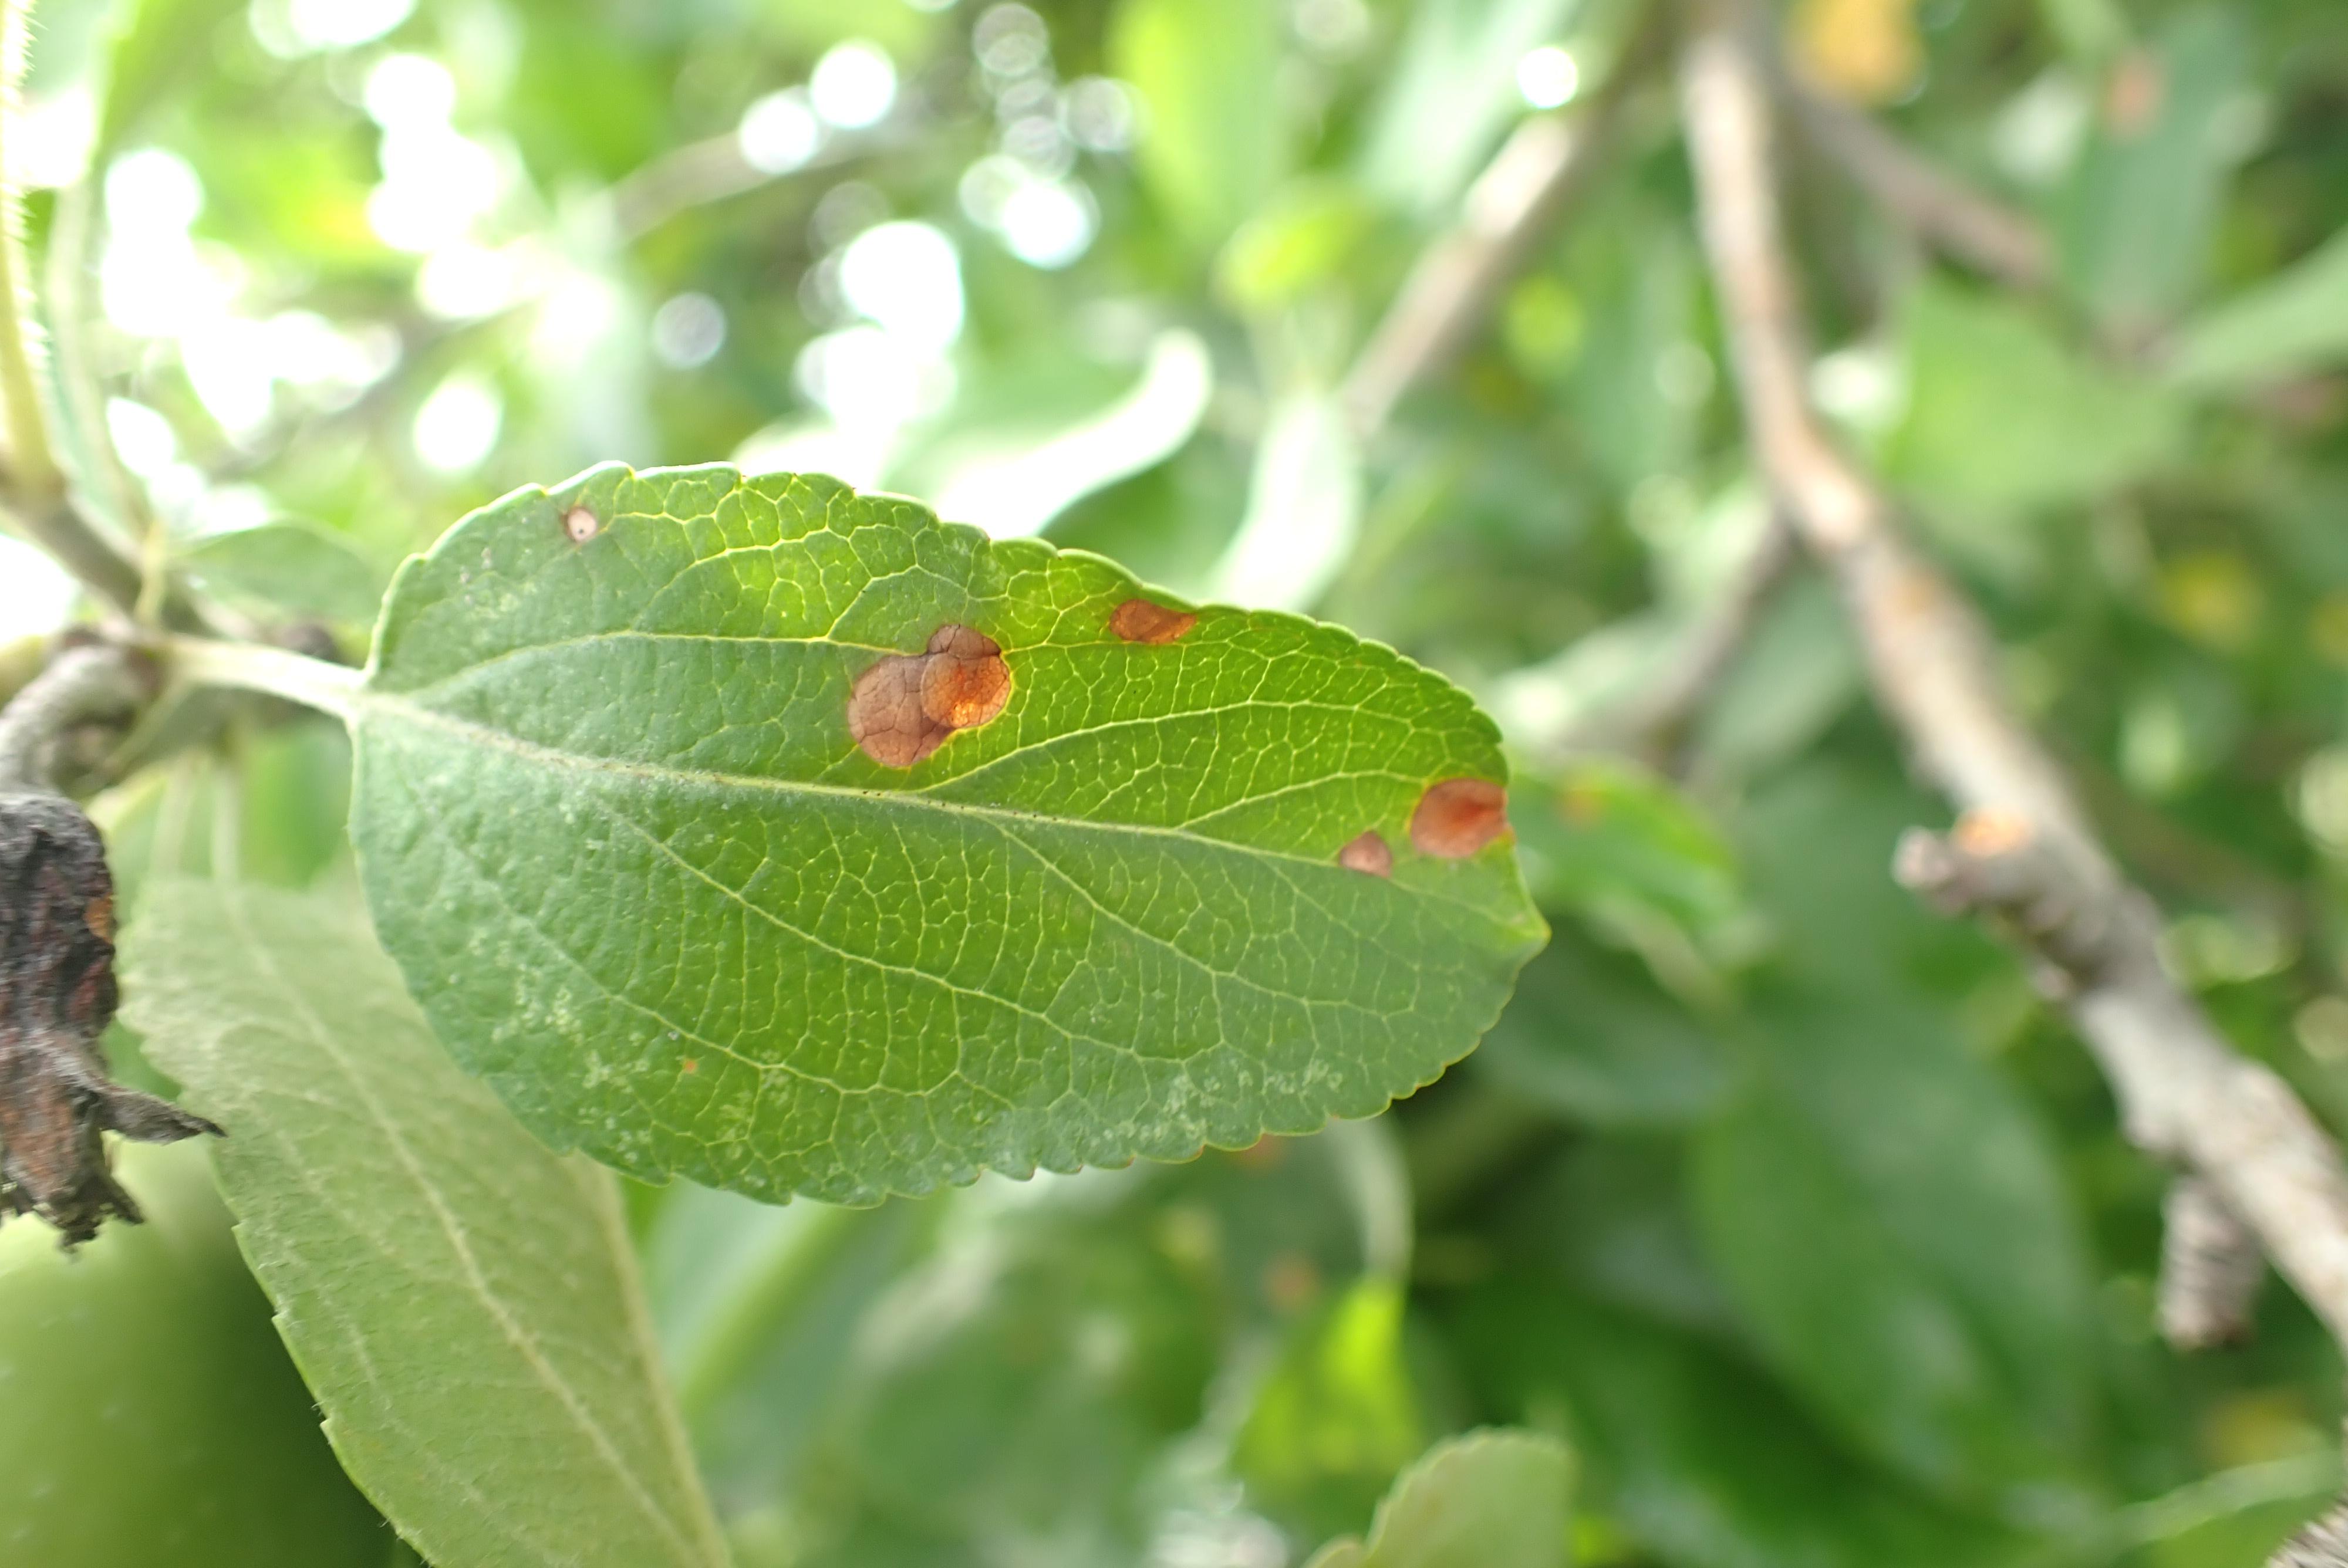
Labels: frog_eye_leaf_spot